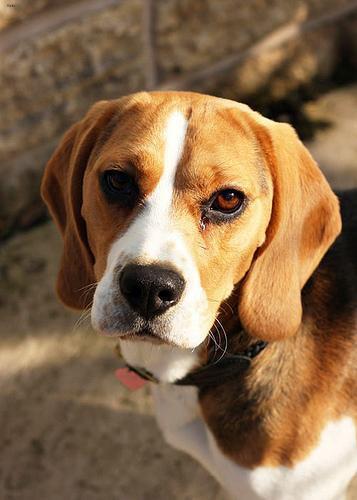
beagle